Rosary Church

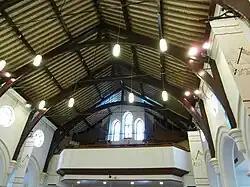
The ceiling of Rosary Church

Rosary Church is located at 125 Chatham Road South, Tsim Sha Tsui, Kowloon, Hong Kong. It is the oldest Catholic church in Kowloon. The church is in Gothic style; the original plan was based on a Roman Basilican model. The church, St. Mary's Canossian College and St. Mary's Canossian School in adjacent belongs to same building cluster.